Robert Paige

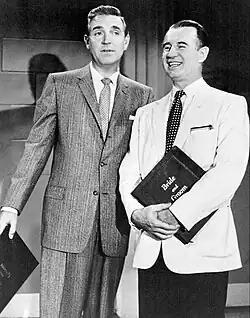
Robert Paige (left) and Frank Parker on "Bride and Groom" (1957)

Paige became an independent film producer in 1947 and entered the new field of television. He was the last permanent host of NBC's variety series "The Colgate Comedy Hour", and won an Emmy in 1955 for "Best Male Personality" (a category that no longer exists). In the 1960s, he became a TV newscaster in Los Angeles at KABC-TV, Channel 7.